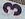
Number: 3